Sardar Ibrahim Khan

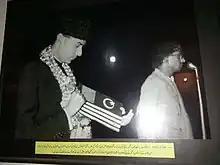
Sardar Ibrahim Khan holding the Flag of Azad Kashmir

Ibrahim Khan played a pivotal role in the initiative of the 1947 Poonch rebellion and the First Kashmir War. In British India of 1946, he won the Jammu and Kashmir State Assembly election as a member of the Muslim Conference party and became a member of the Praja Sabha under Maharajah Hari Singh, Jammu and Kashmir ruler. This ruler signed a 'stand-still agreement' with the newly created state of Pakistan as a result of the Indian Independence Act 1947 which resulted in the Partition of India into India and Pakistan following the end of British rule in the Indian subcontinent. In 1947, Ibrahim Khan instigated and organised the Poonch rebellion, and with support from the Muslim League, planned and helped in the invasion and liberation of Jammu and Kashmir. He organised the rebellion through the use of former British Indian Army soldiers of the Muslim population who had kept their weapons after the war and were heavily armed. Muslim Kashmiri leaders saw it as a liberation of Muslim-majority Kashmir from the Hindu ruler.